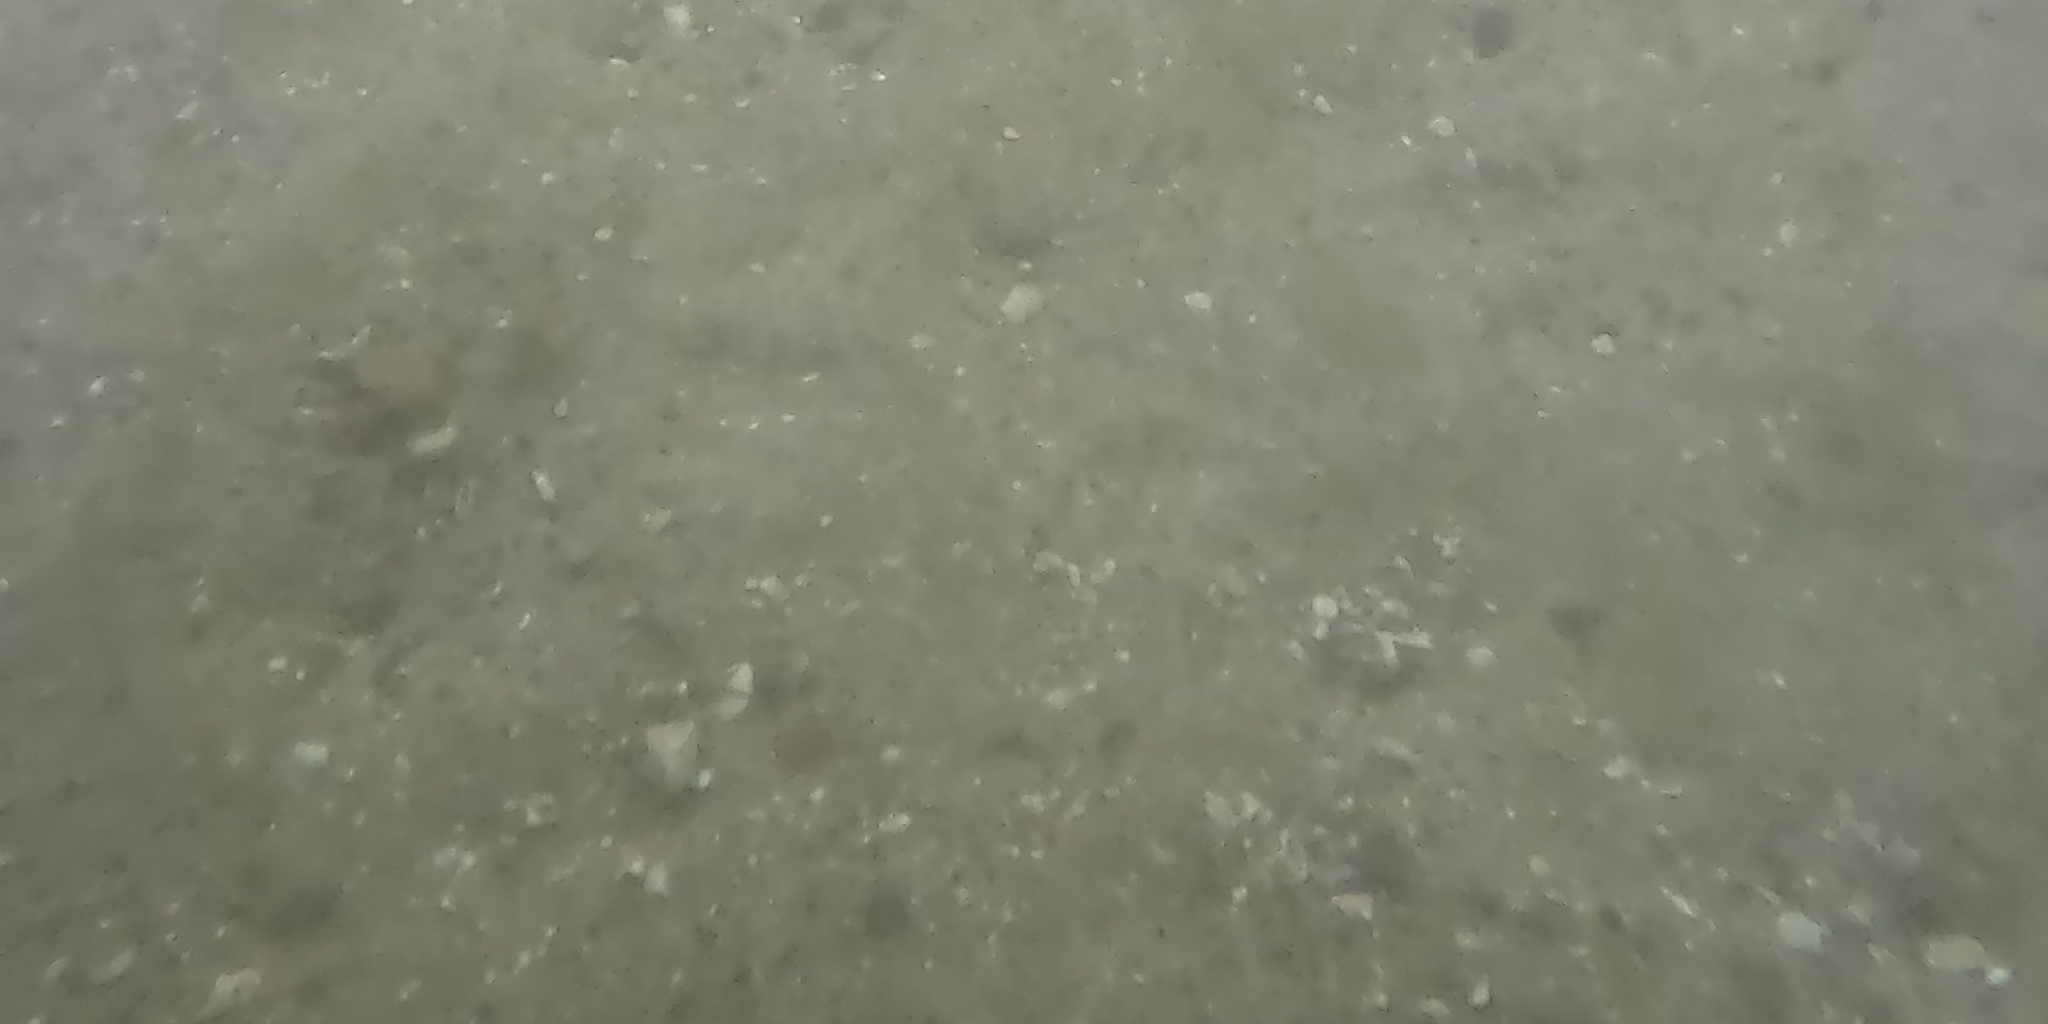
Seabed habitat: stone